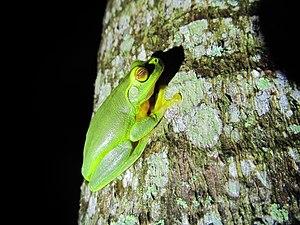
Dryopsophus gracilentus est une espèce d'amphibiens de la famille des Pelodryadidae.